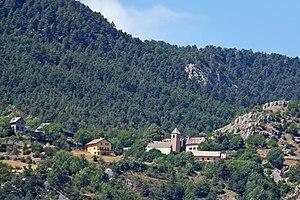
Vue du village de Sauze depuis la piste de Villetalle de Guillaumes.
Sauze est une commune française située dans le département des Alpes-Maritimes, en région Provence-Alpes-Côte d'Azur.